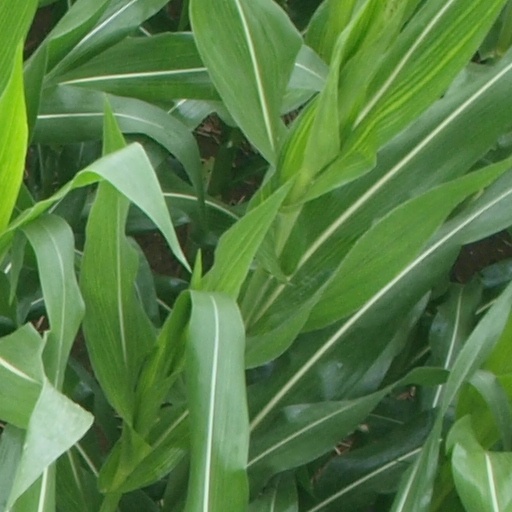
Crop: maize; corn